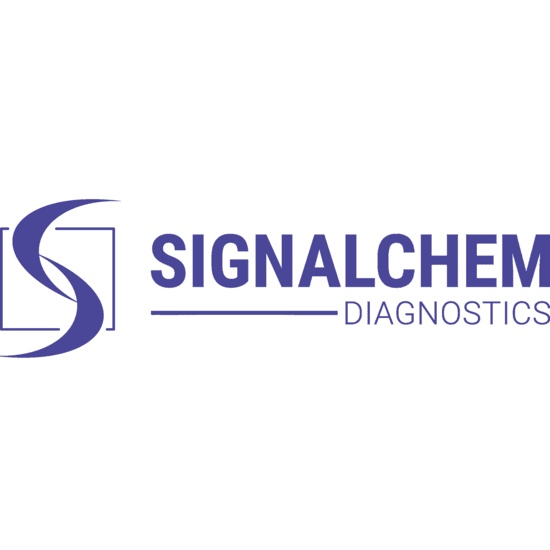
Guinea pig Cyclic Adenosine Monophosphate(cAMP) ELISA Kit
Brand: SignalChemDx
Category: Business & Industrial > Medical > Medical Equipment